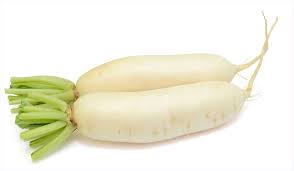
Léegi li nga xamente ne yónnee ngeen ma ko muy ab nataal boo xam ne maa ngi ci gis loolu ñu naan su ma juumul ab nawe. Nawe bi nag fi mu nekk dafa weex tàll tàll sax waaw. Moom ci boppam mën nañoo jàpp ne màndarga bu weex la, am ay mën nañoo jàpp ne gàjjan là walla ren walla muy loo xamentene moom la àndal moom te màndarga bu wert la yor.